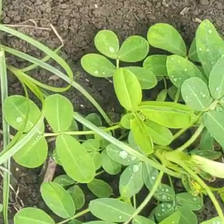
Weed species: Sicklepod_(Senna obtusifolia)